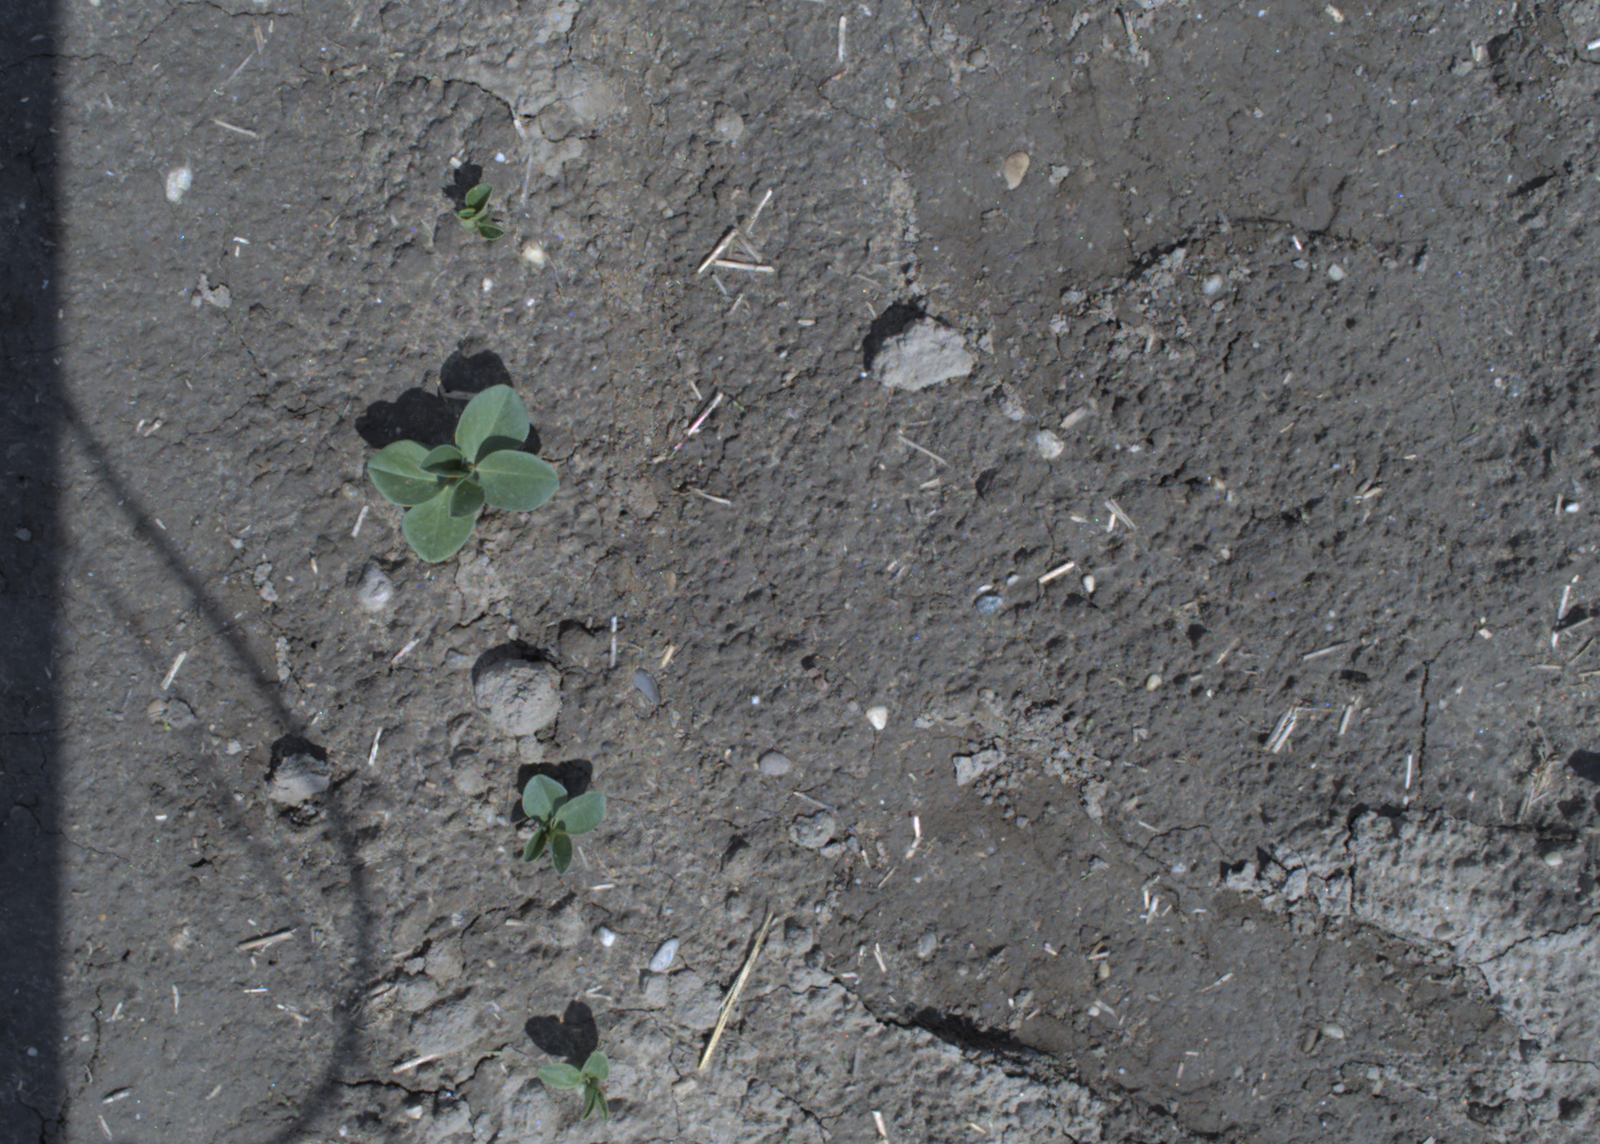
Capture date: 20.05.2021 12:42:50
Weather: mixed
Wind: strong
Seeding date: 27.04.2021
Plant canopy height (mm): 1002